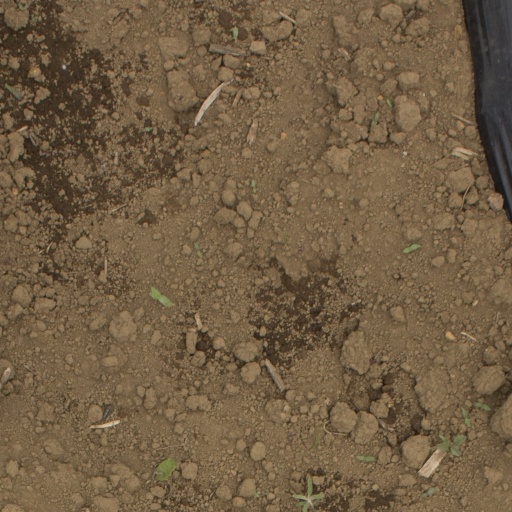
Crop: Jerusalem artichoke